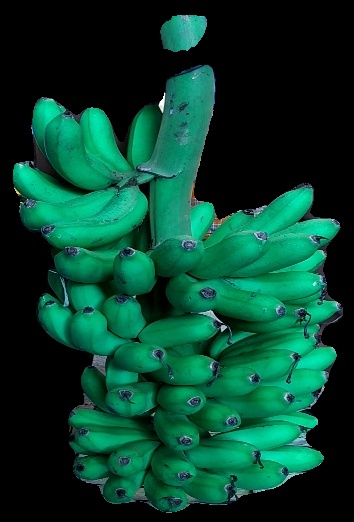
Variety: rasbale
Grade: grade1